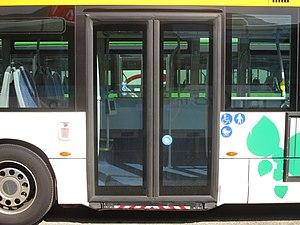
The doors of an Heuliez GX 137L (n°4112 of the French agglomeration community Chambéry Métropole - Cœur des Bauges). Français
Le Réseau de Transport Ambarrois, abrégé sous le sigle TAM, est un réseau de transport en commun d’autobus desservant la commune d’Ambérieu-en-Bugey à l’aide d’un réseau composé de 5 lignes.
Synchro Bus, anciennement Stac, est une marque déposée appartenant à la communauté d’agglomération du Grand Chambéry, qui désigne sous ce nom son service de transport en commun. Ce dernier dessert les 38 communes de Grand Chambéry ainsi que les communes du Bourget-du-Lac et de Voglans, rattachées à la communauté d’agglomération Grand Lac, à l'aide d'un réseau composé de 19 lignes régulières, d’un service de transport à la demande et de transport scolaire, et d’une ligne de vélotaxis, appelée Vélobulle, reliant les quatre arrêts de correspondance situés dans le centre-ville de Chambéry.
Les Heuliez Bus GX 137 & GX 137 L sont des autobus à gabarit réduit à plancher bas fabriqués et commercialisés par le constructeur français Heuliez Bus, filiale du groupe Iveco Bus, depuis 2014. Les versions standard et articulé seront également disponibles, nommés GX 337 et GX 437. Ils font partie de la gamme Access'Bus.